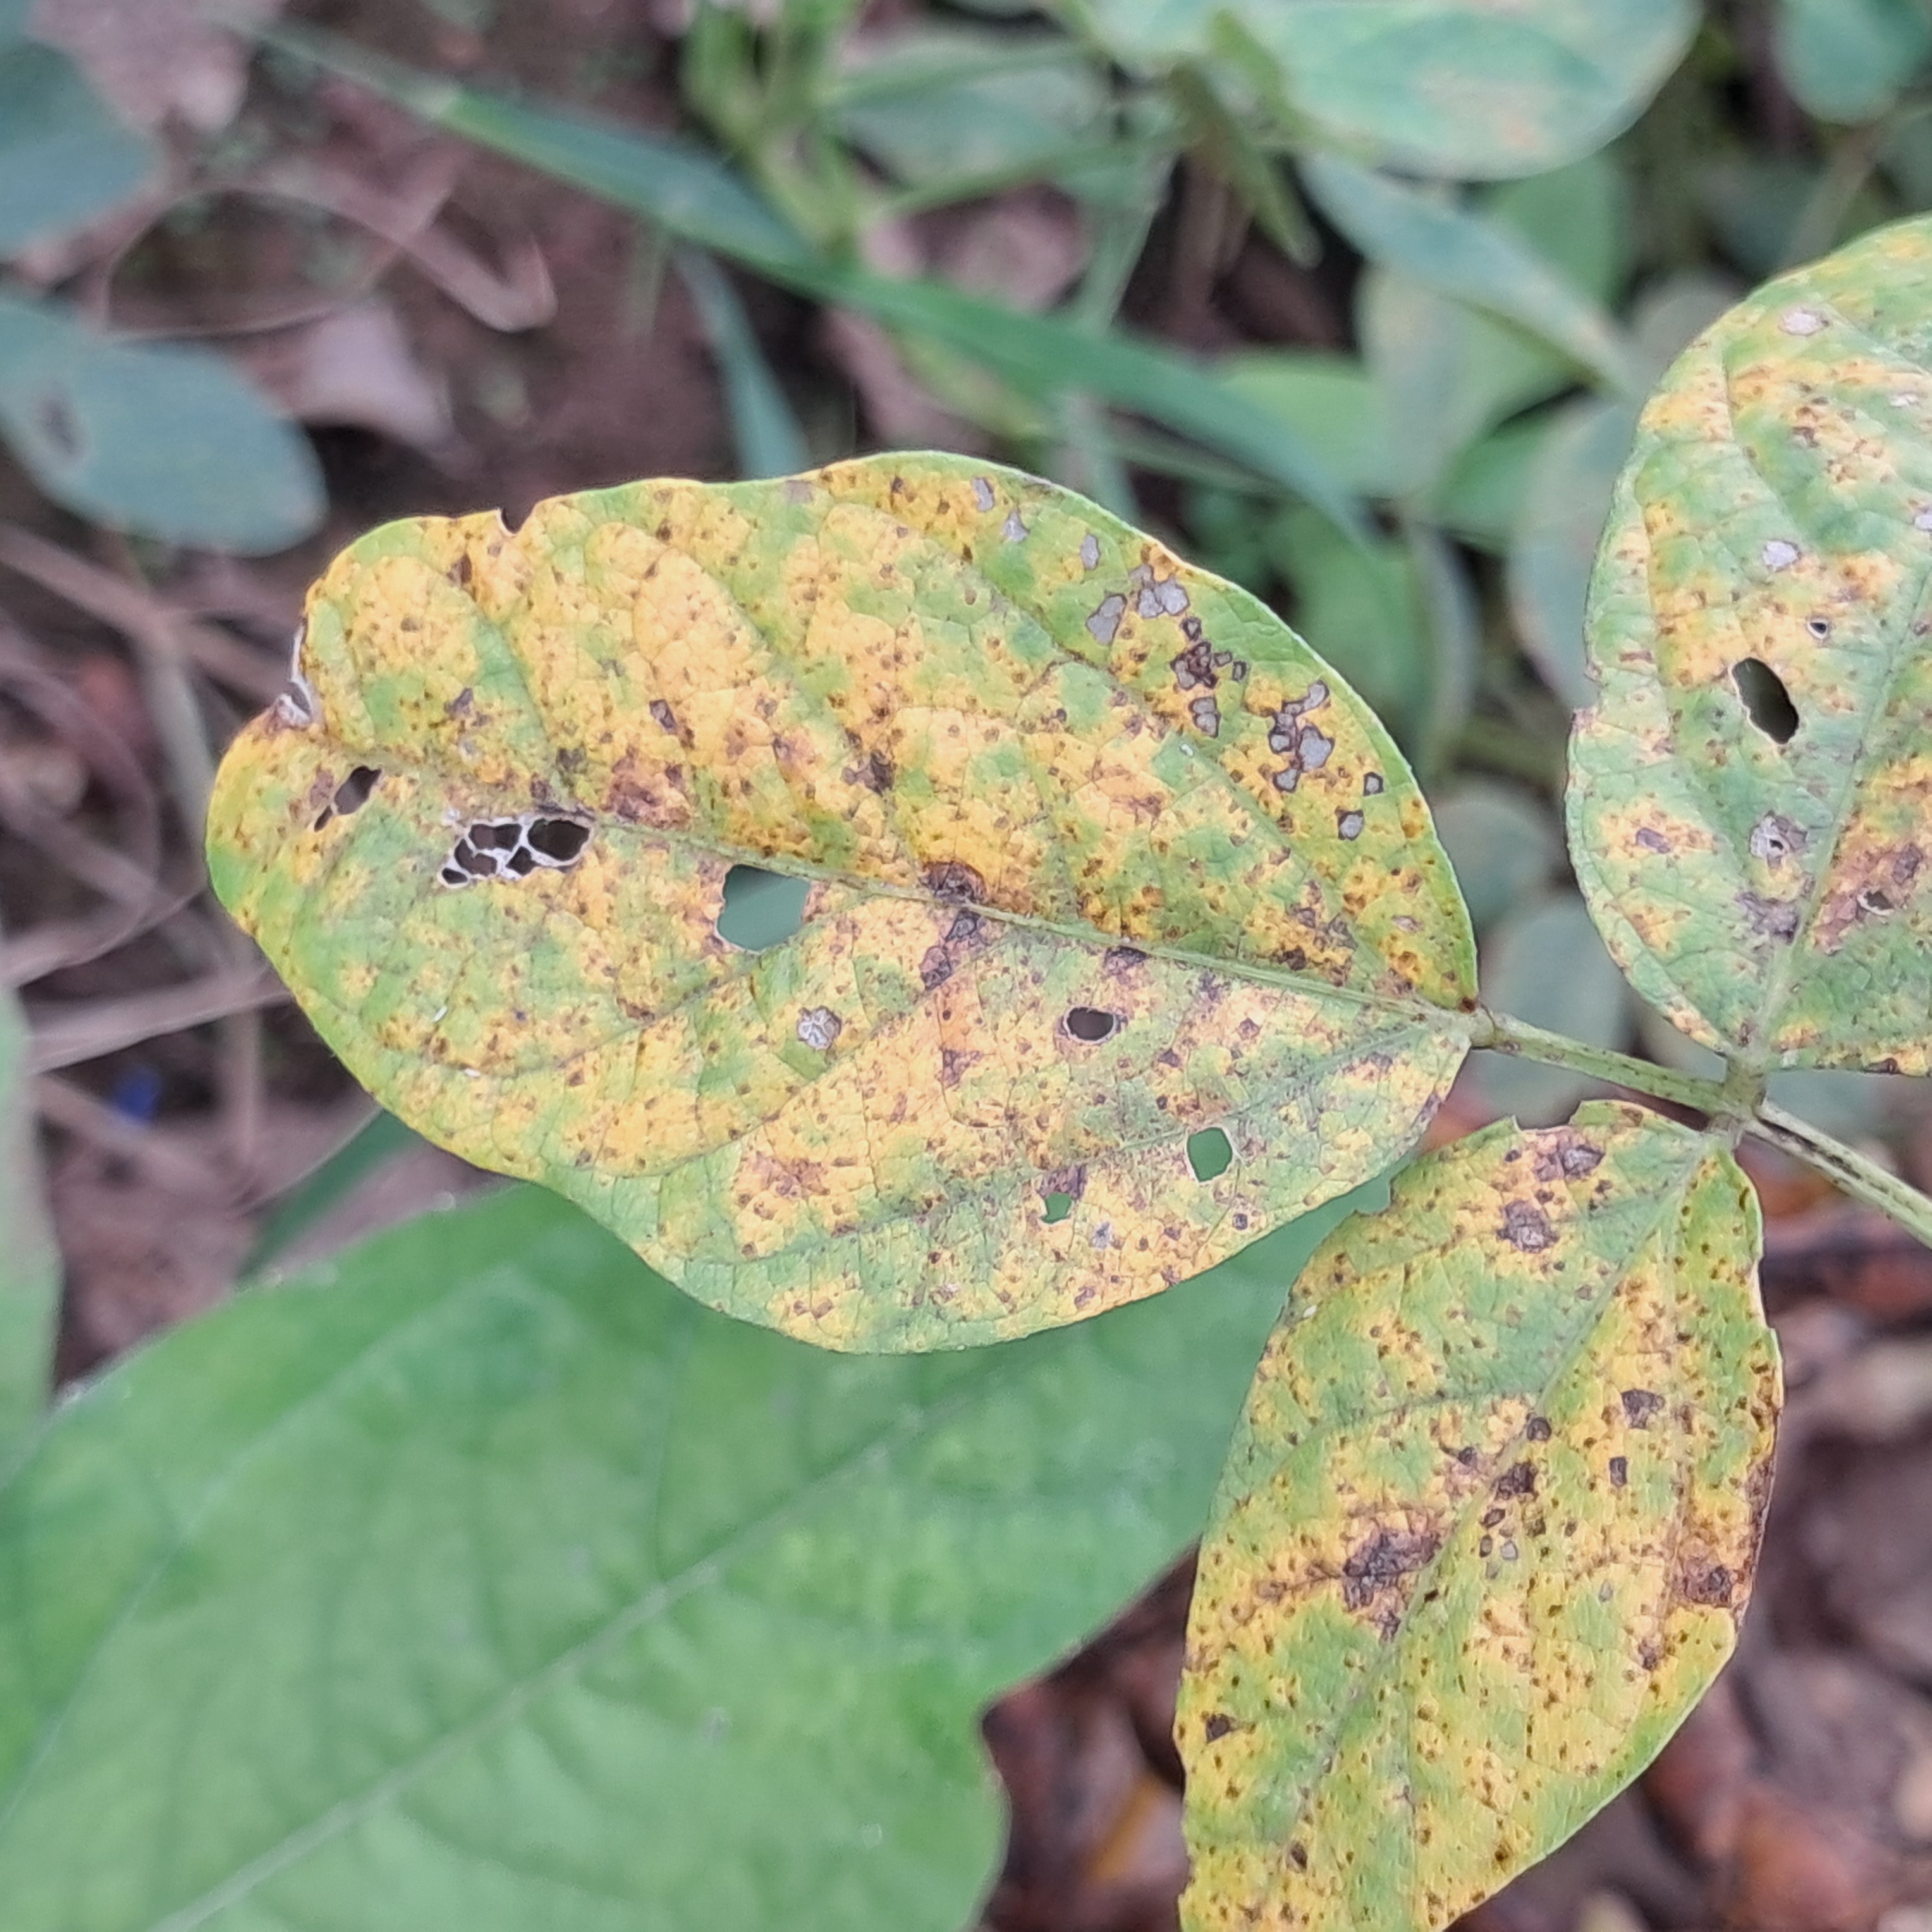
Label: Rust